Sky position (RA, Dec in degrees): 147.522, 7.301
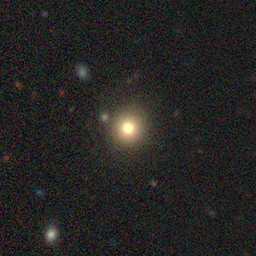
Galaxy morphology: Round Smooth Galaxies